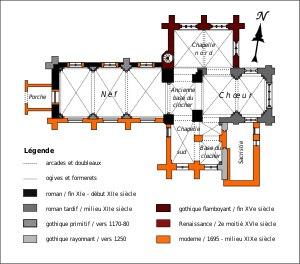
L'église Saint-Romain est une église catholique paroissiale située à Wy-dit-Joli-Village, dans le département du Val-d'Oise, en France. Selon la tradition, elle aurait été fondée vers 625 par saint Romain, qui est peut-être natif des environs. Les parties les plus anciennes de l'église actuelle ne sont pas antérieures à la fin du XIᵉ ou au début du XIIᵉ siècle ; il s'agit des murs ouest et nord de la nef, ainsi que des piles de l'ancien clocher, qui s'élevait au-dessus de la première travée du chœur. L'église est reconstruite à partir de la fin de la période romane, vers le milieu du XIIᵉ siècle, en commençant par le chœur, et en terminant par le voûtement d'ogives de la nef. Après l'adjonction d'une chapelle du côté sud, qui devait être de style gothique rayonnant, l'église est consacrée par Eudes Rigaud en 1255. Bien plus tard, après la fin de la guerre de Cent Ans, une autre chapelle est bâtie du côté nord. Elle est de style gothique flamboyant, et constitue l'unique partie stylistiquement homogène de l'édifice : tout le reste a subi en effet des remaniements, avec, au moins, le repercement des fenêtres.